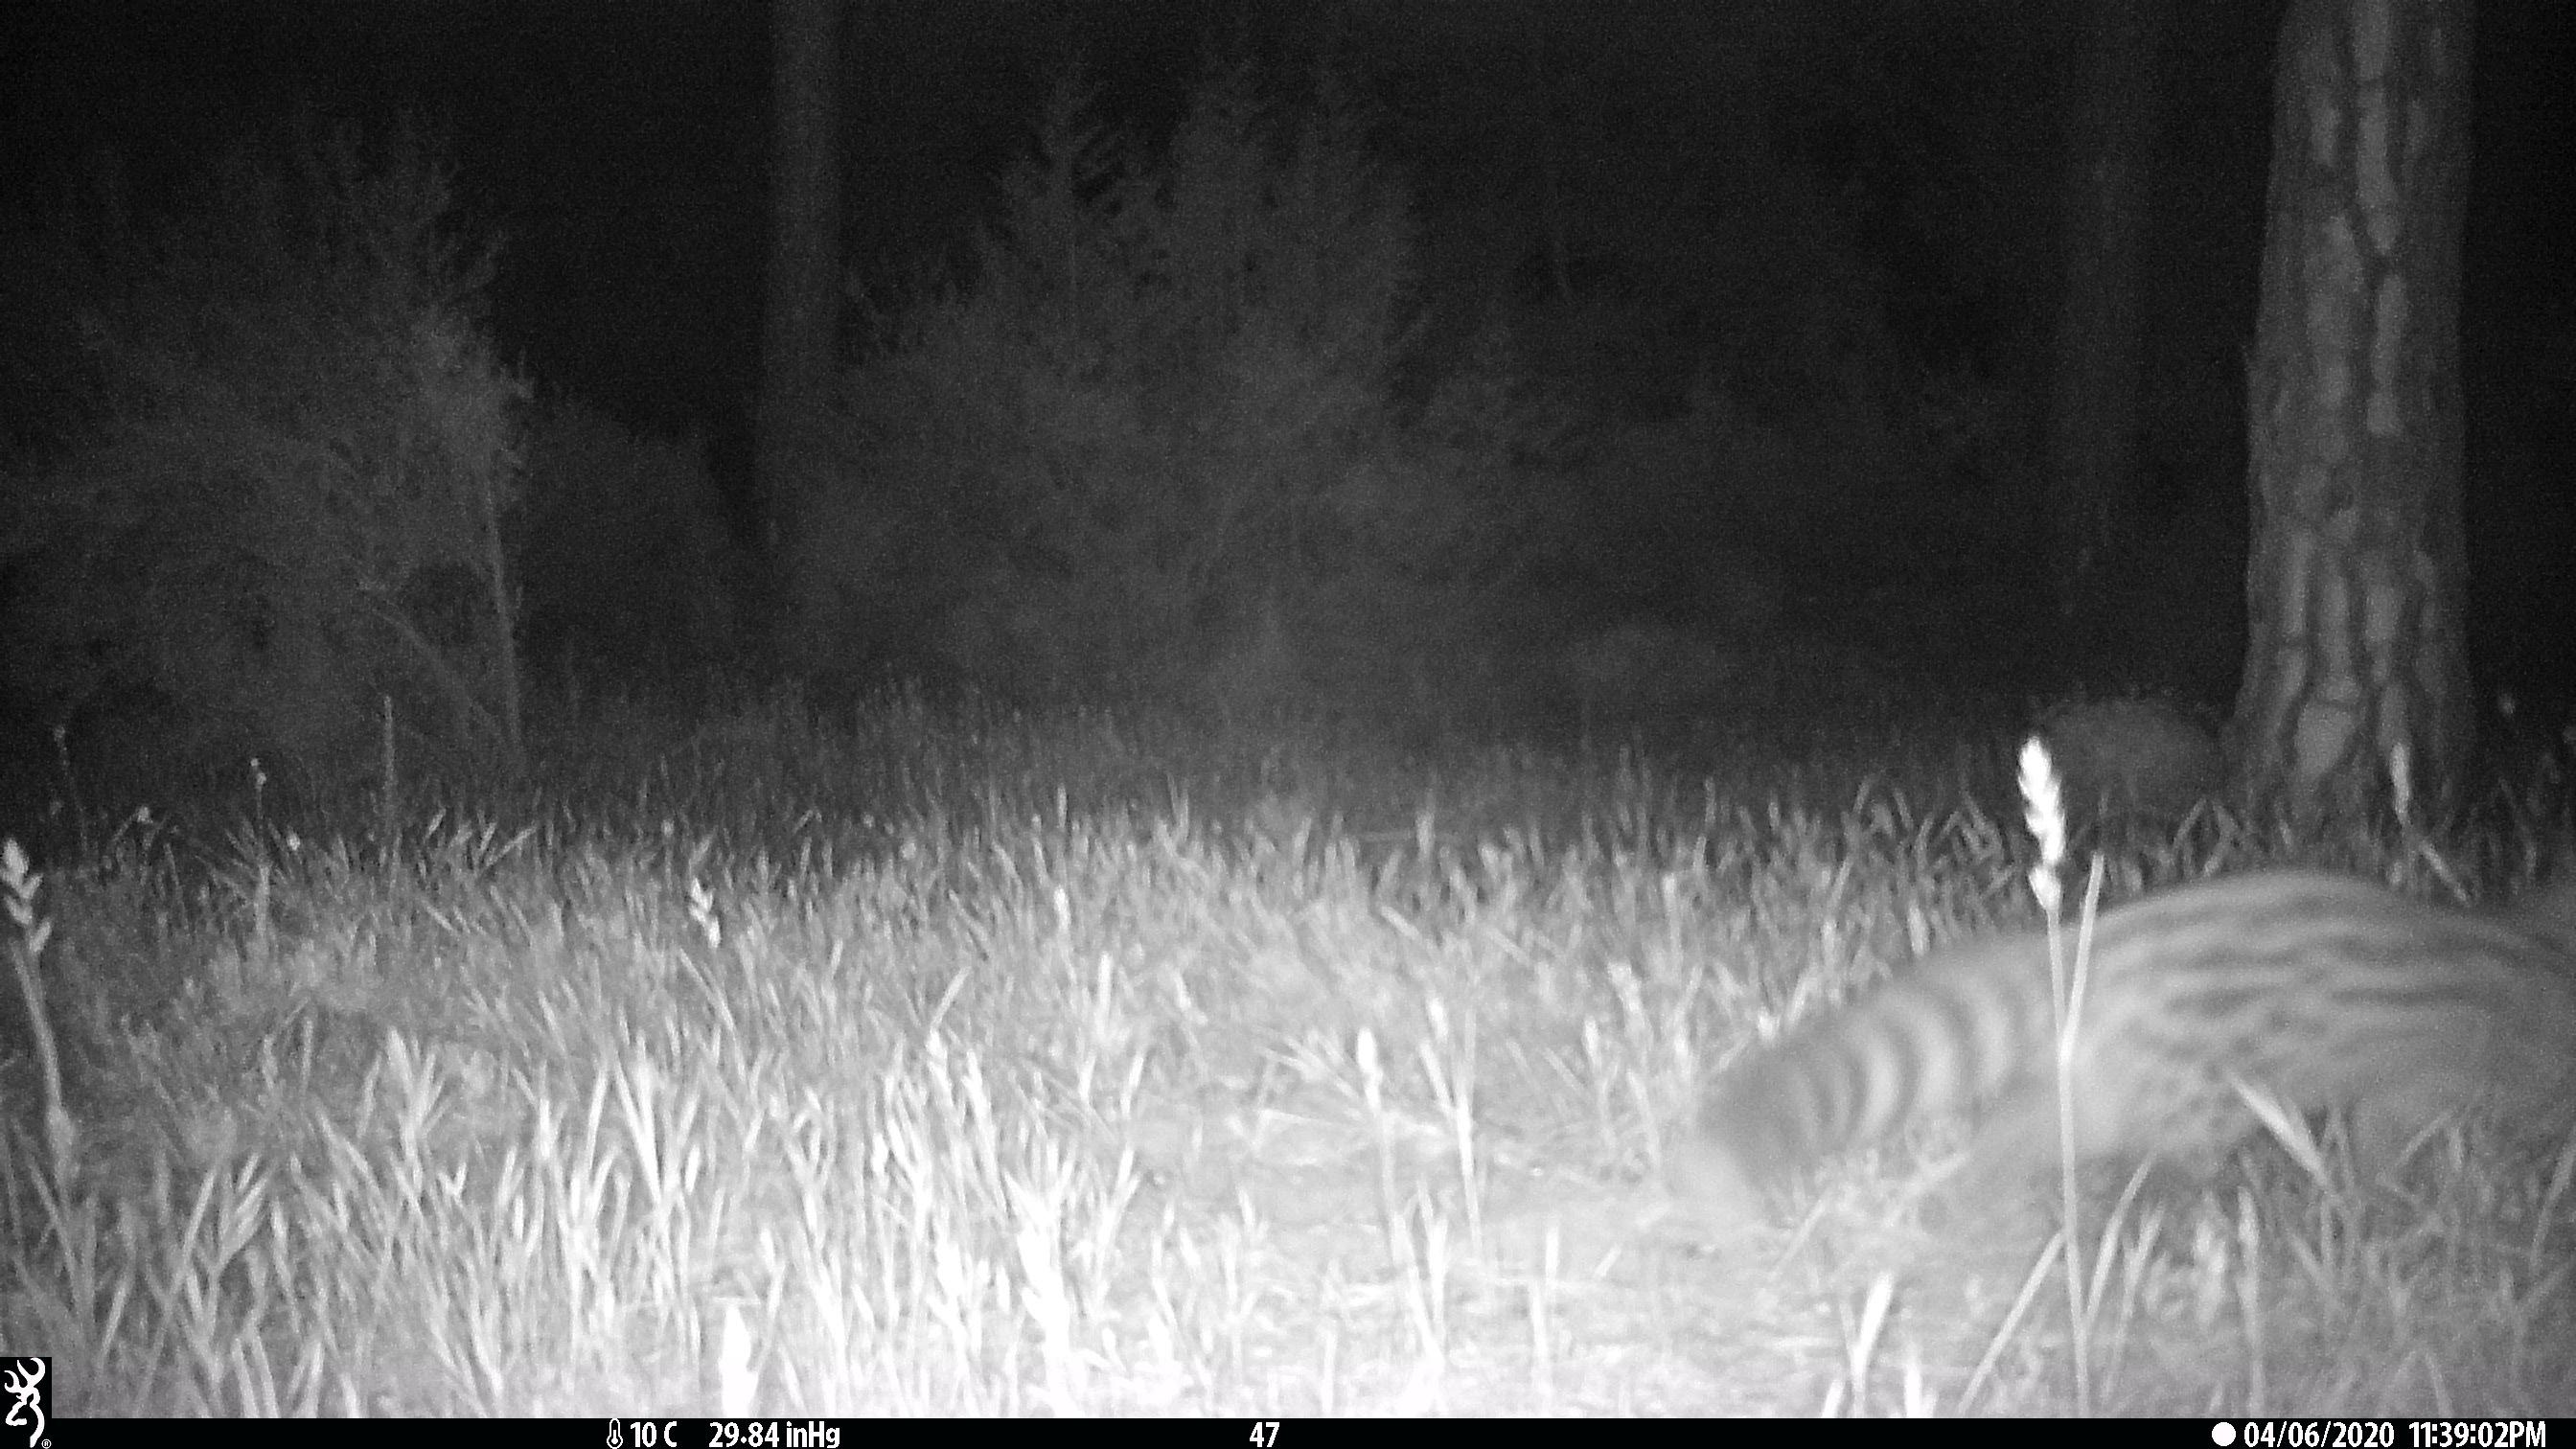
Species: Genetta genetta